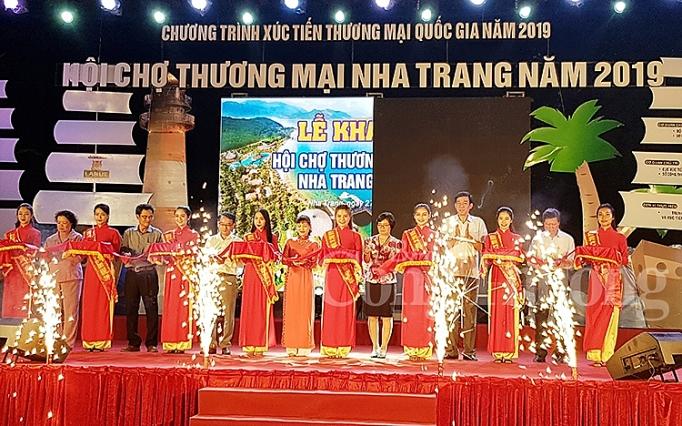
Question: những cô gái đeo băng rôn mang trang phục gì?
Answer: những cô gái mang áo dài màu đỏ